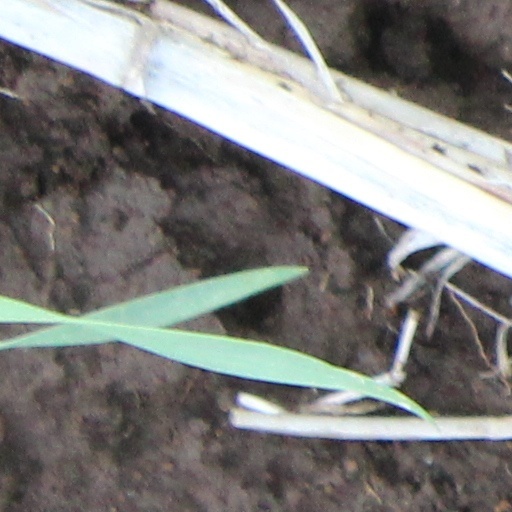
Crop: wheat